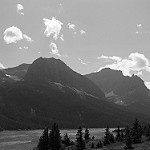
Label: B & W